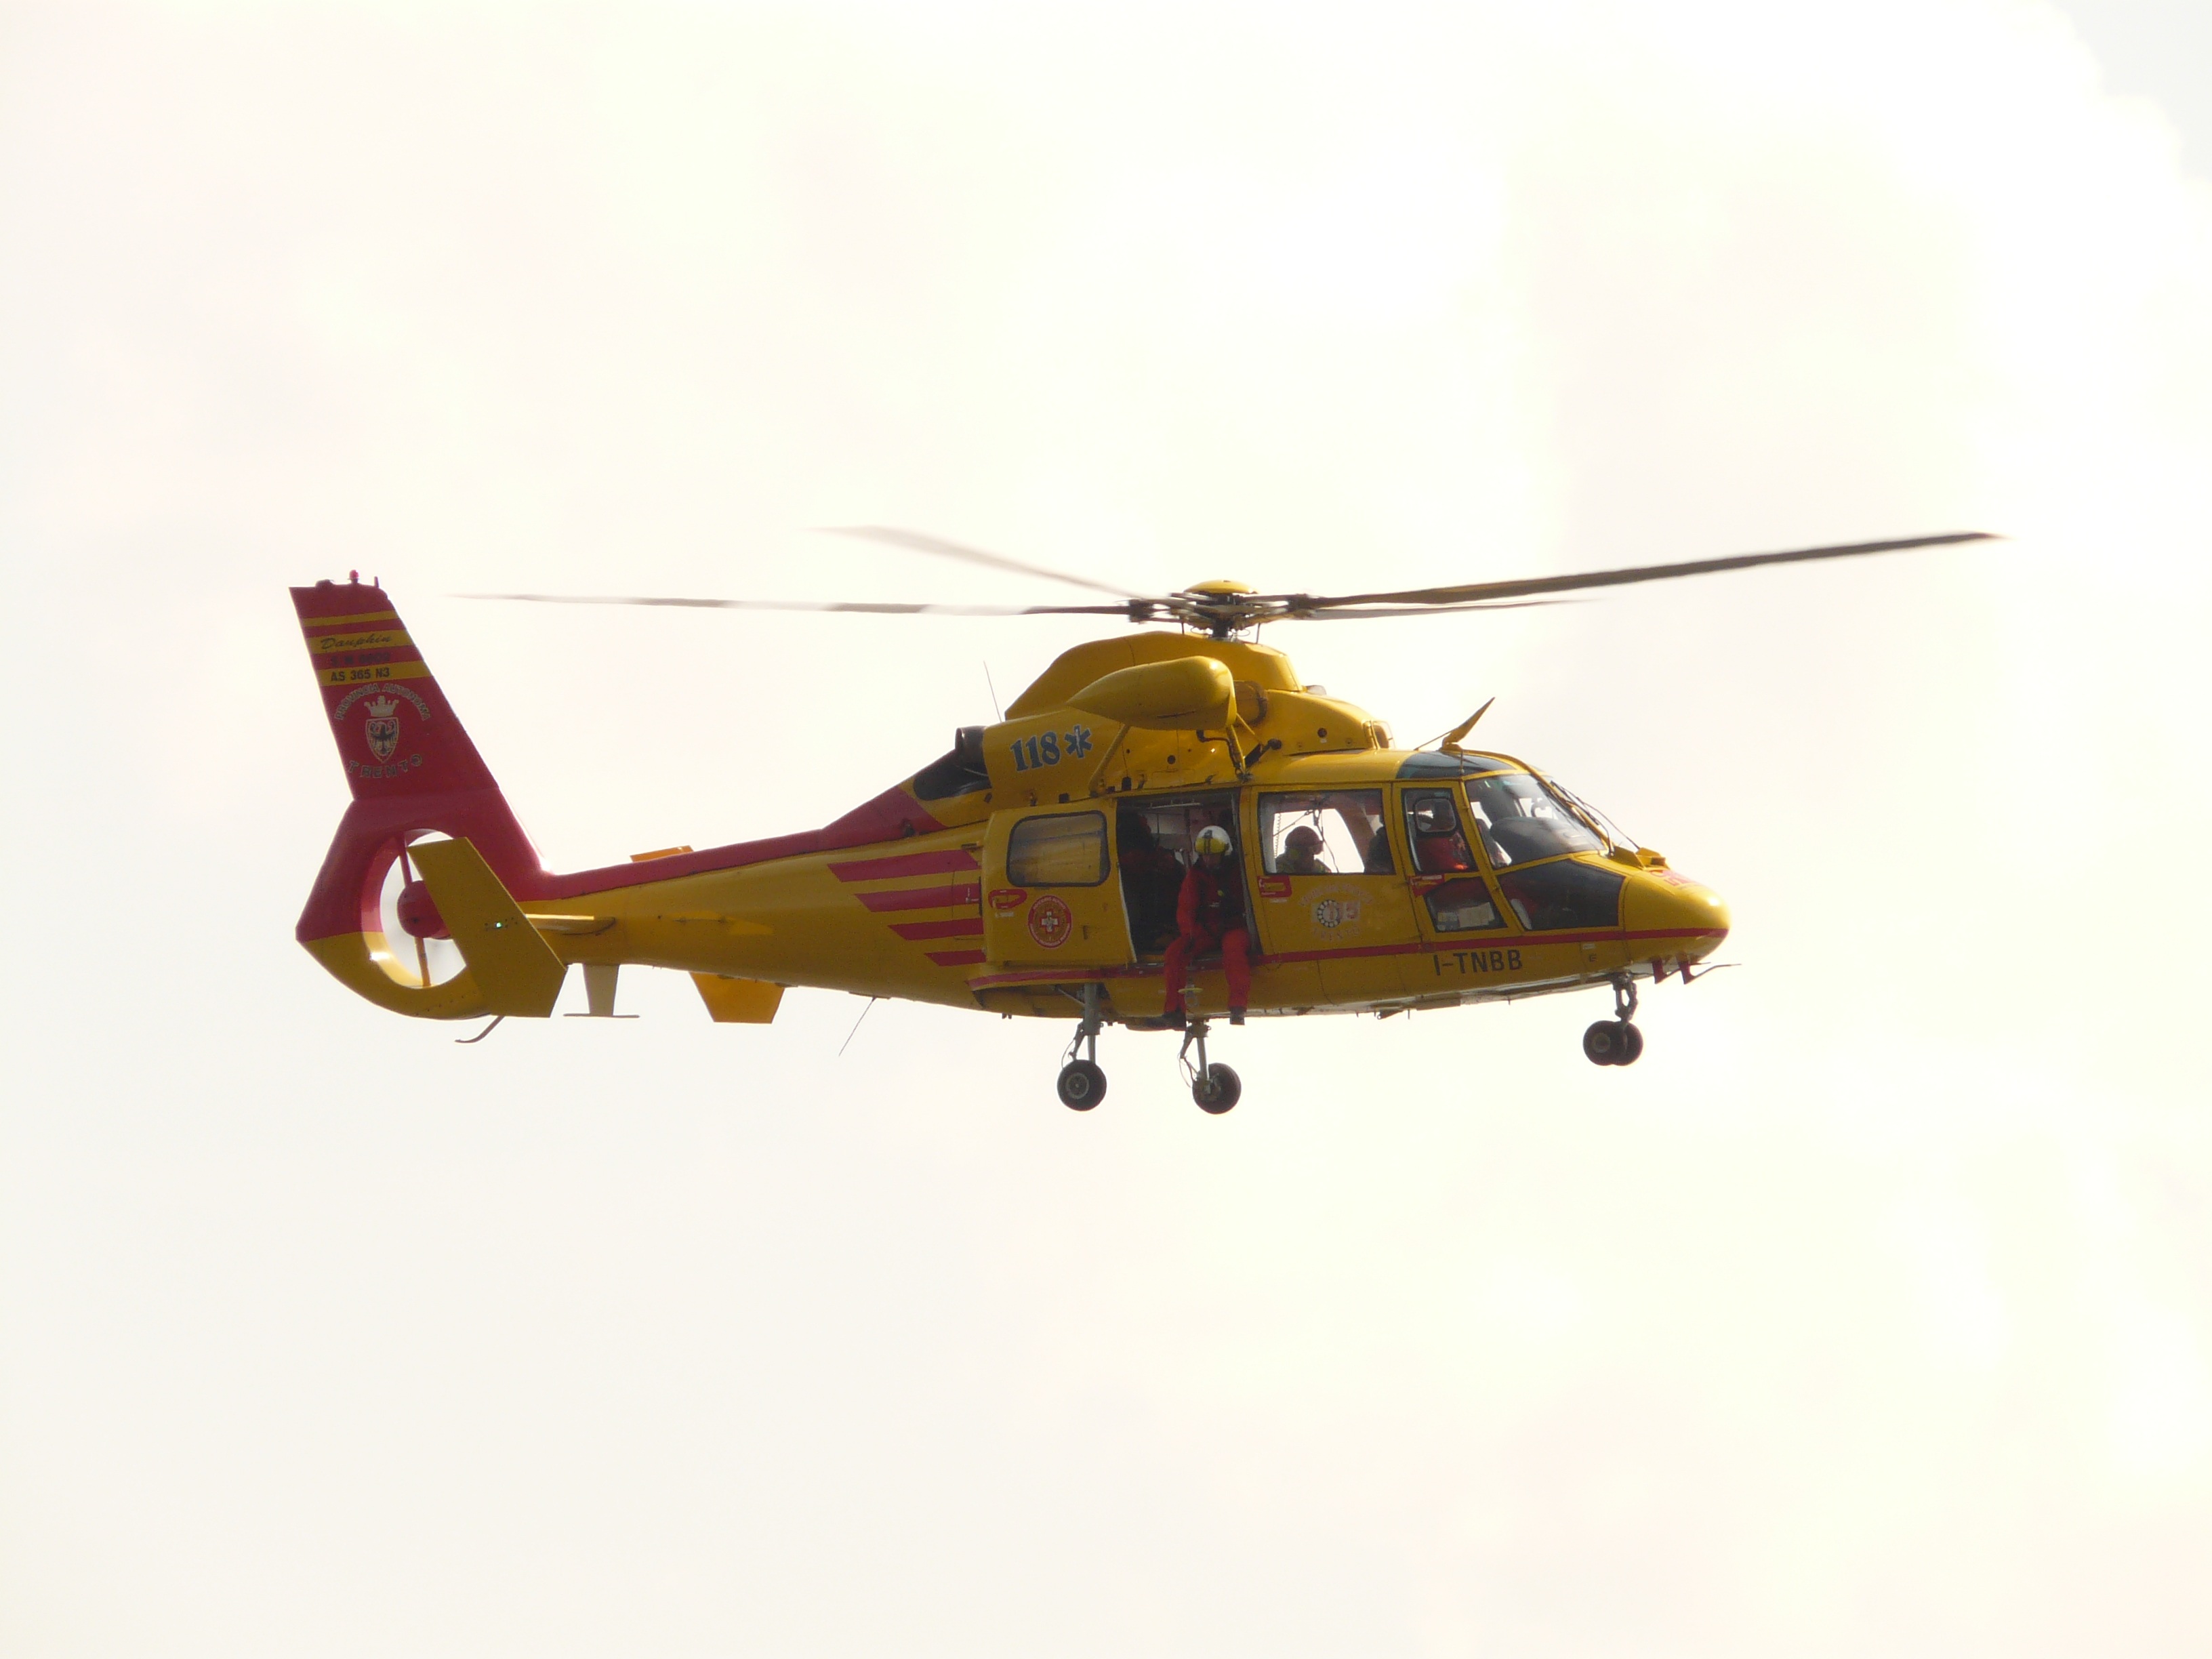
fly, aircraft, vehicle, aviation, helicopter, use, rotor, accident, winch, emergency, rescue, abseil, rotorcraft, first aid, mountain rescue, helicopter rotor, military helicopter, sikorsky s 70